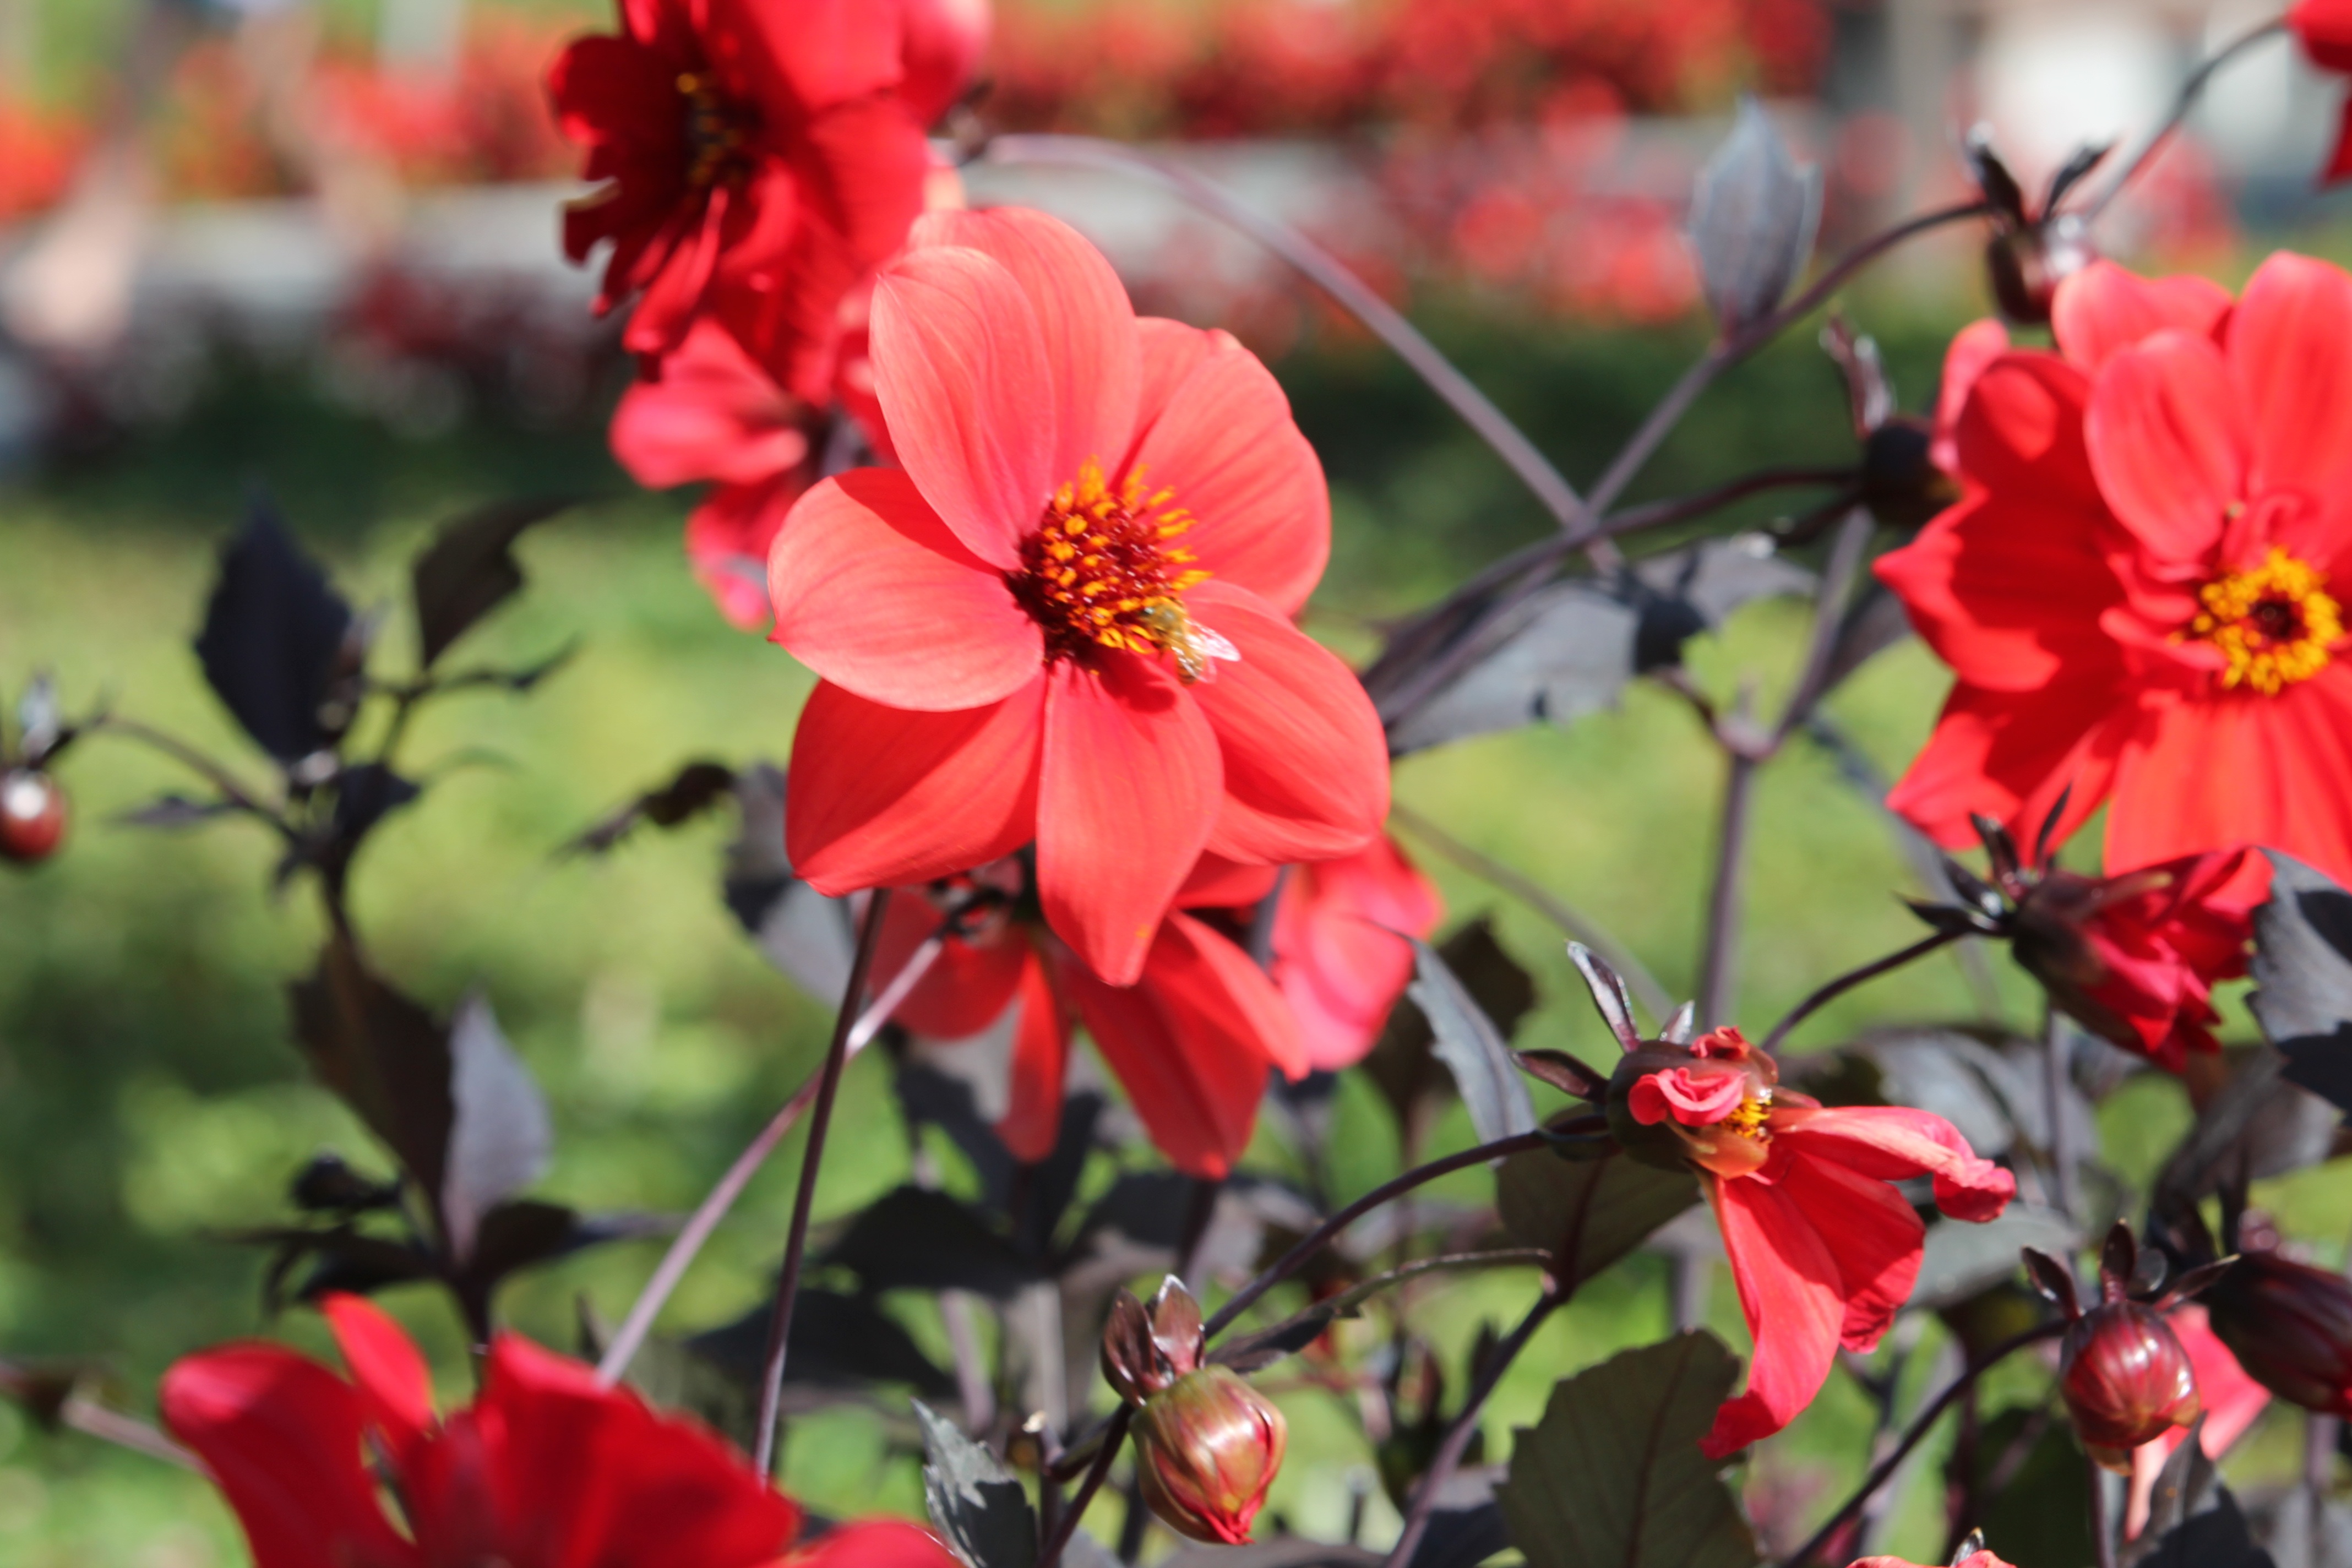
blossom, plant, flower, petal, daisy, red, botany, flora, flowers, bee, daisies, flowering plant, daisy family, annual plant, land plant, garden cosmos